Czechoslovak Legion

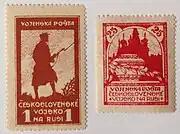
1919 Czechoslovak Legion Stamps

When the armistice with the Bolsheviks was concluded, dozens of Czechoslovak trains were still west of Irkutsk. On 1 March 1920, the last Czechoslovak train passed through that city. The legionaries' progress was still hampered at times by the Japanese Expeditionary Force and the troops of Ataman Grigori Semenov, who stalled the Czechoslovak trains to delay the arrival of the Red Army in Eastern Siberia. By then the evacuation of Czechoslovak troops from Vladivostok was well underway, and the last legionaries left the port in September 1920.